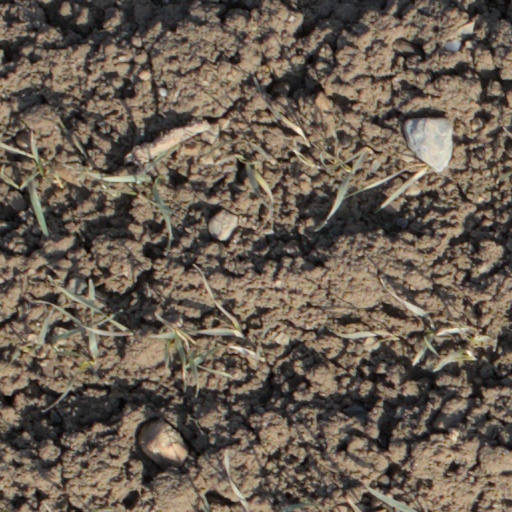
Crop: wheat